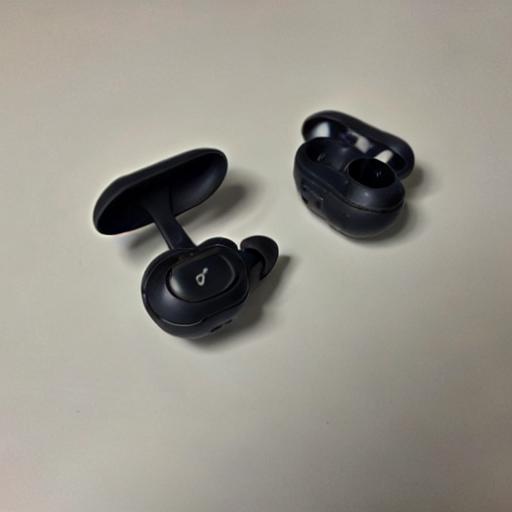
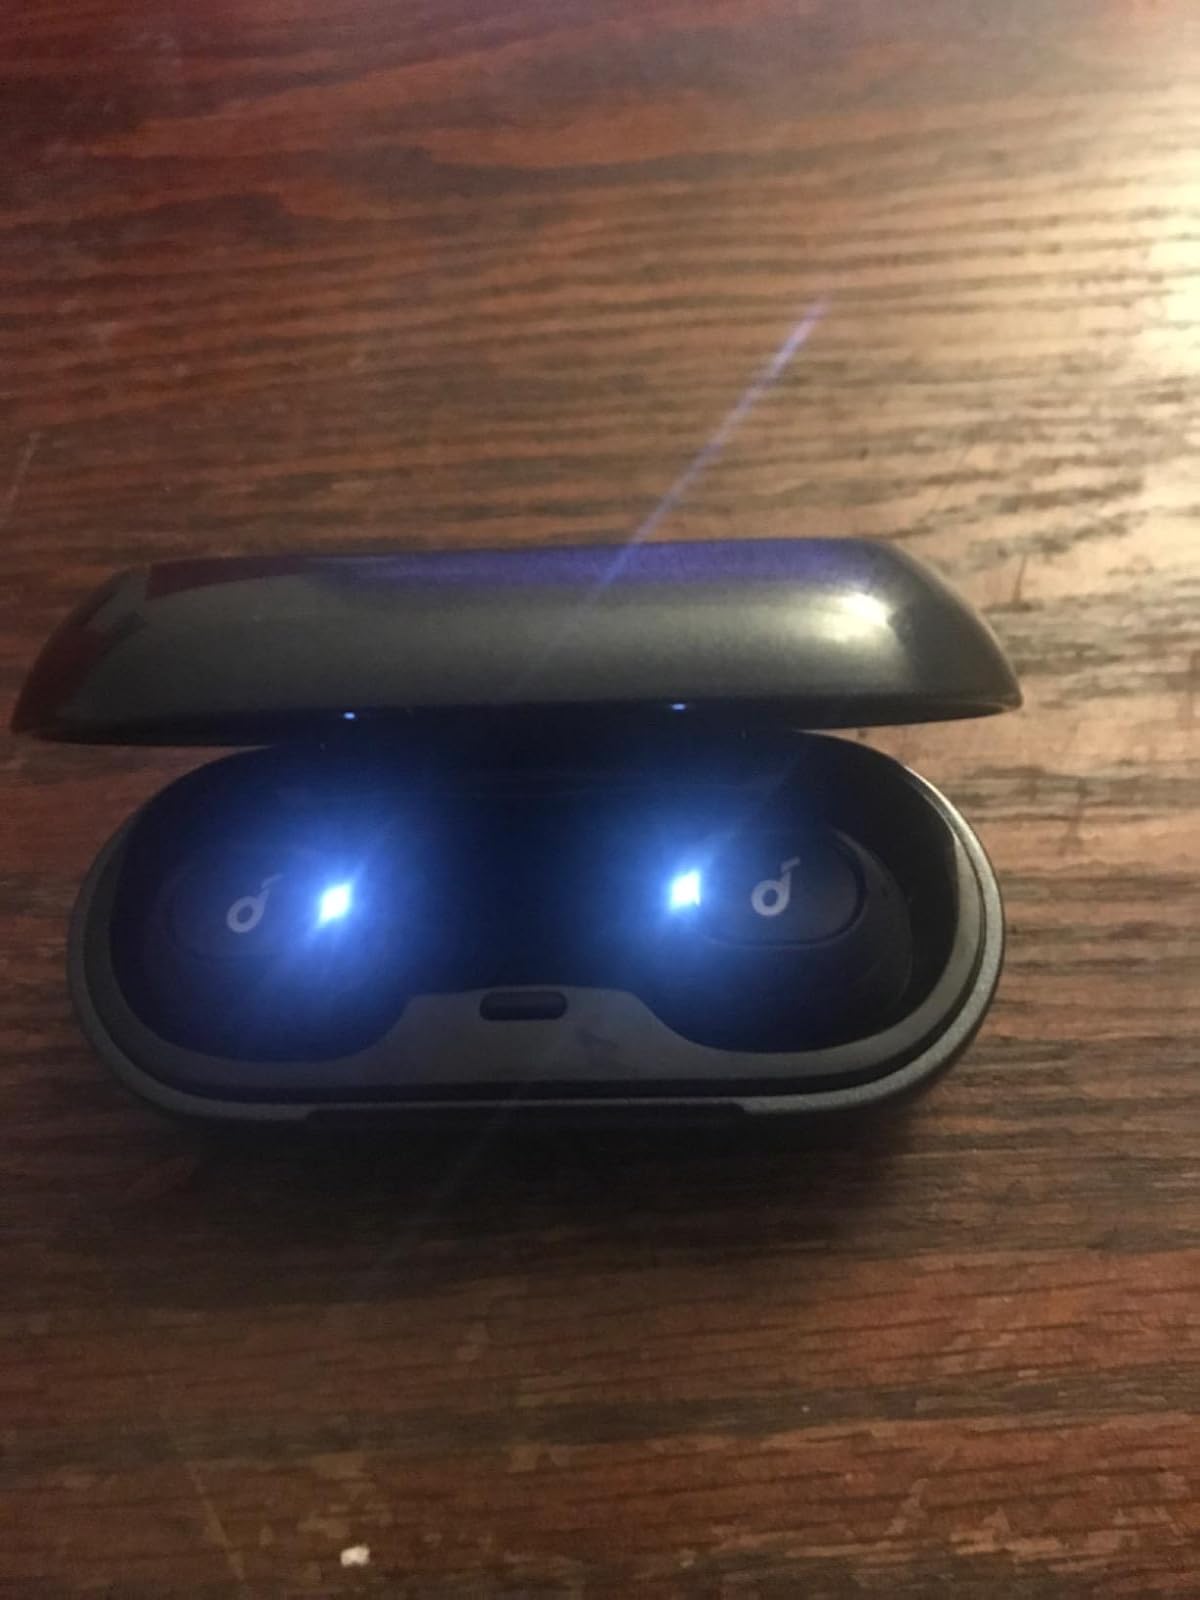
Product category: earbuds
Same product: no